Robert Louis Stevenson

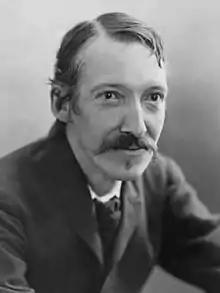
Stevenson in 1893

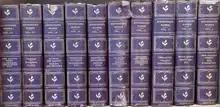
Bound set of many of Stevenson's works, 1909

Robert Louis Stevenson (born Robert Lewis Balfour Stevenson; 13 November 1850 – 3 December 1894) was a Scottish novelist, essayist, poet and travel writer. He is best known for the novels "Treasure Island" (1883), "Strange Case of Dr Jekyll and Mr Hyde" (1886), and "Kidnapped" (1893), and the poetry collection "A Child's Garden of Verses" (1885).